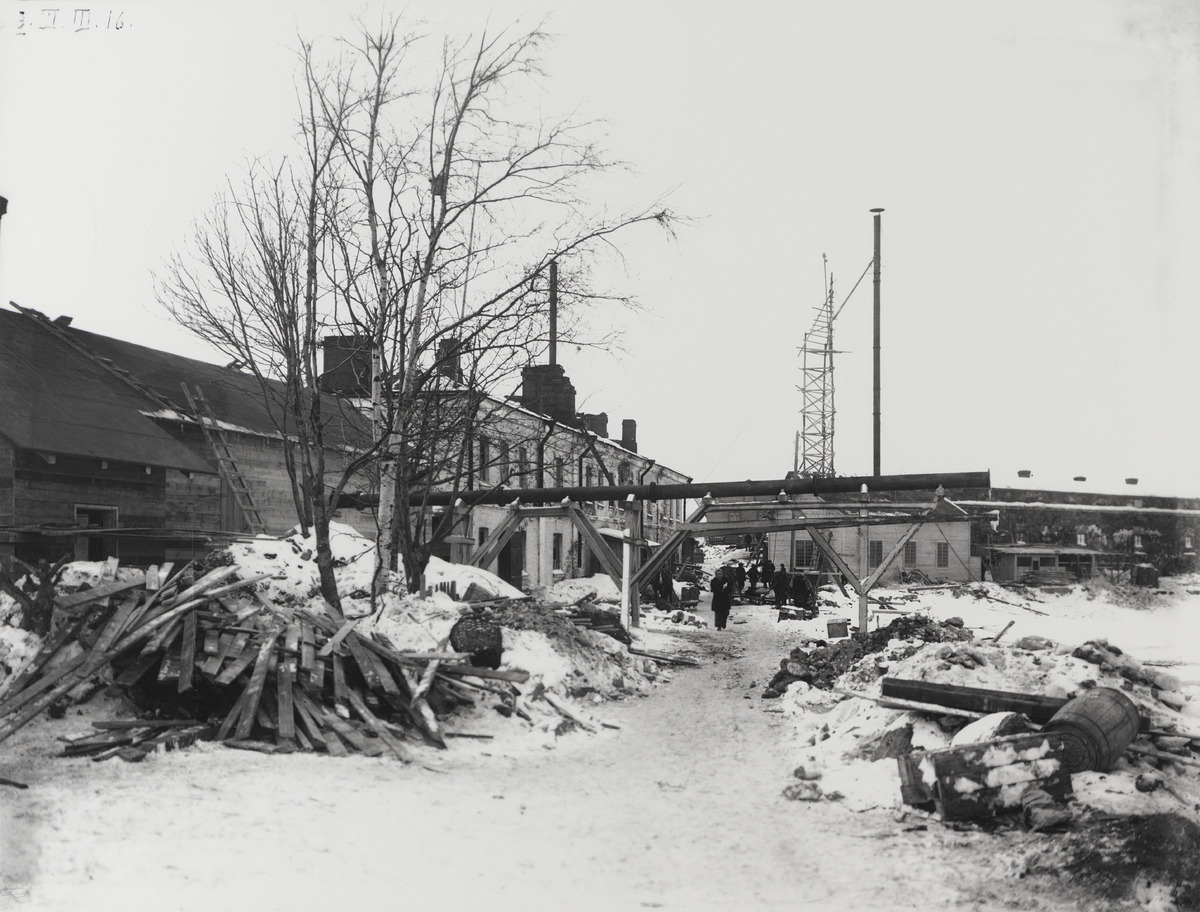
Viaporin (nykyinen Suomenlinna) laivatelakka, Susisaari
sisällön kuvaus: Viaporin (nykyinen Suomenlinna) laivatelakka, Susisaari. Telakka-altaan rakennustöitä. mustavalkoinen
Ajankohta: kuvausaika 03.03.1916
Paikka: Suomi, Uusimaa, Helsinki, Suomenlinna Helsinki, Susisaari
Aiheet: saaret, telakat, linnoitukset, rakentaminen, tiilirakennukset, puurakennukset, talvi, lumi